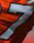
Number: 7